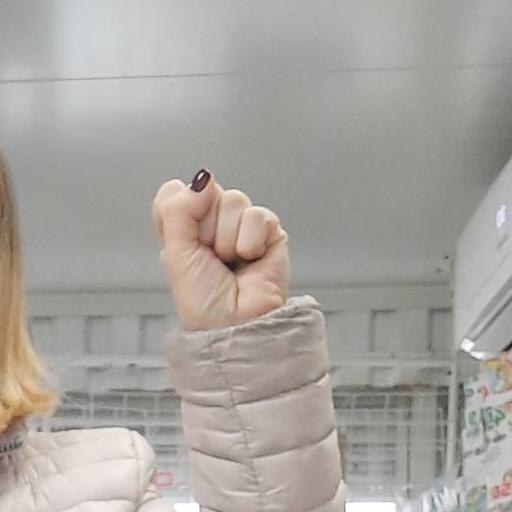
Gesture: fist